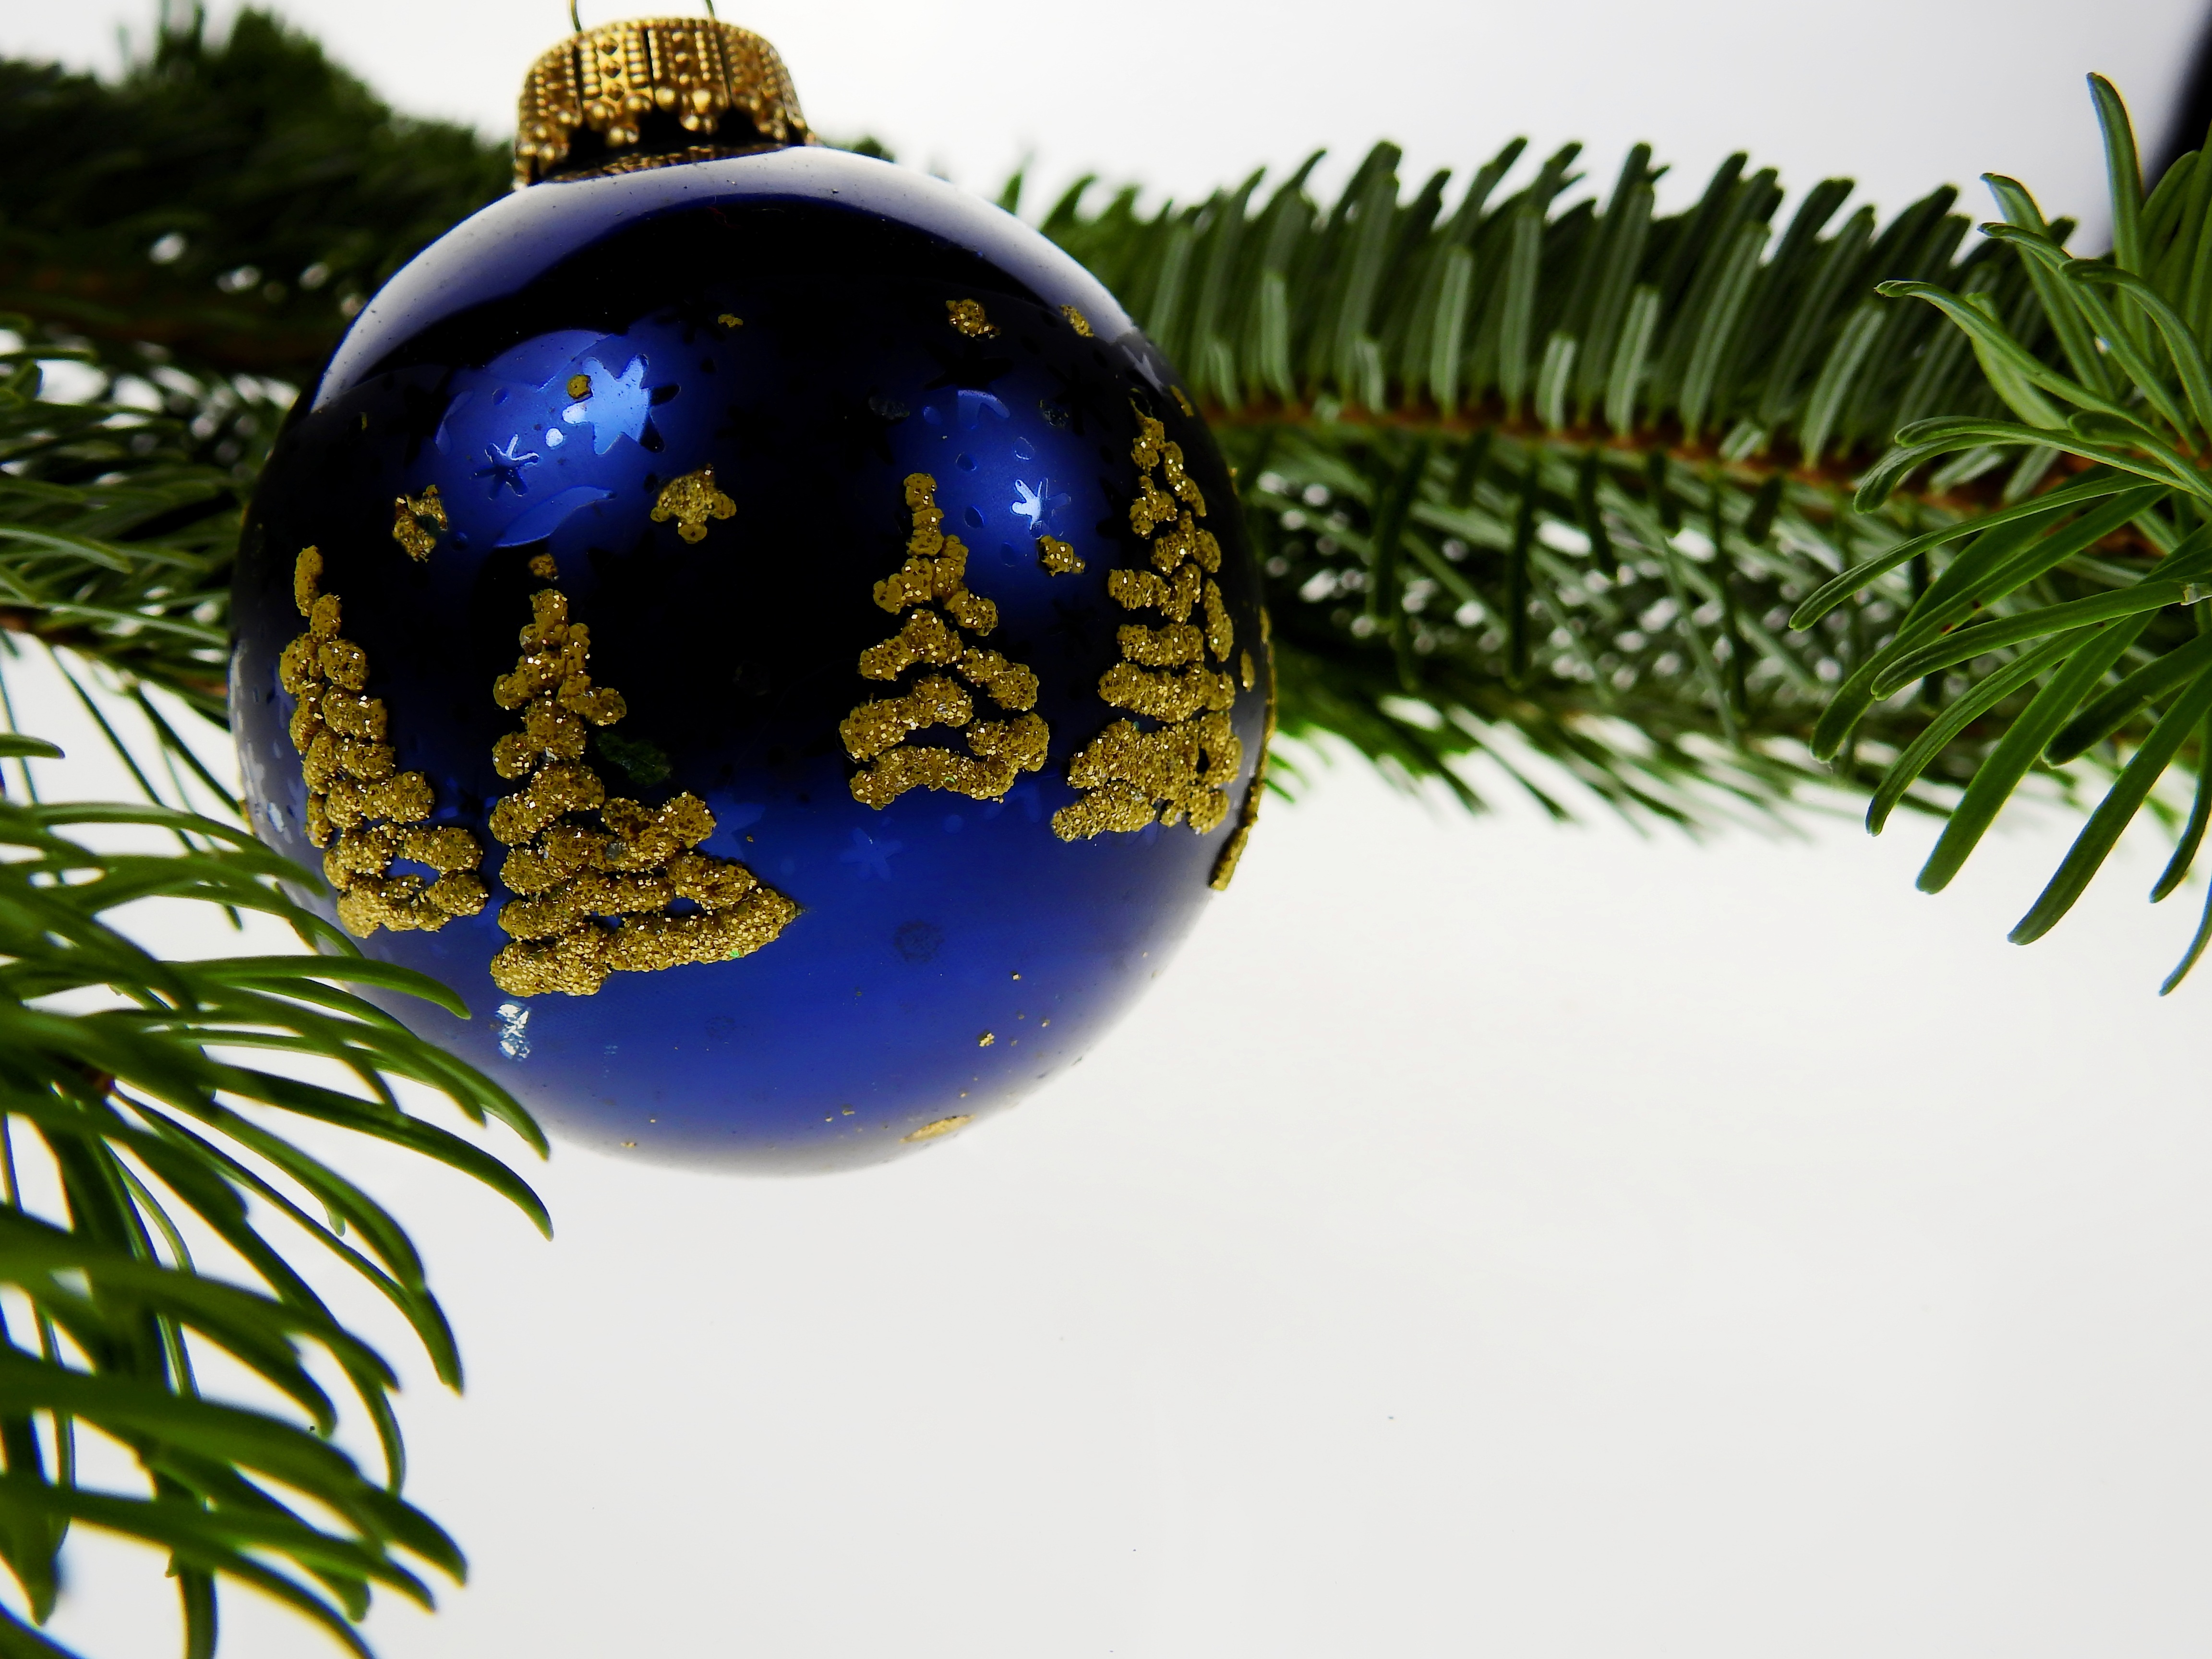
tree, branch, decoration, christmas, fir, decor, christmas tree, deco, conifer, advent, christmas decoration, christmas time, contemplative, greeting card, christmas eve, christmas ornaments, wine eight ball